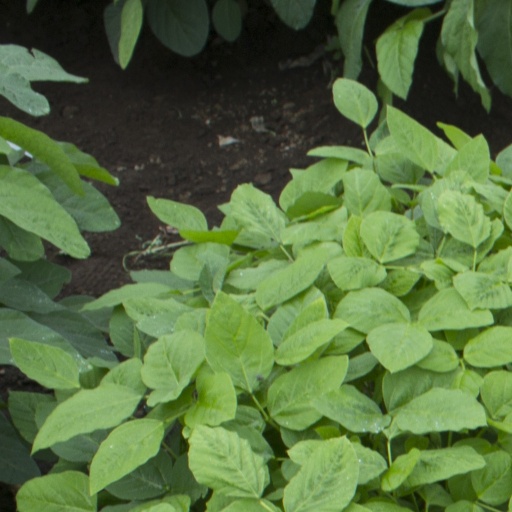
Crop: soybean